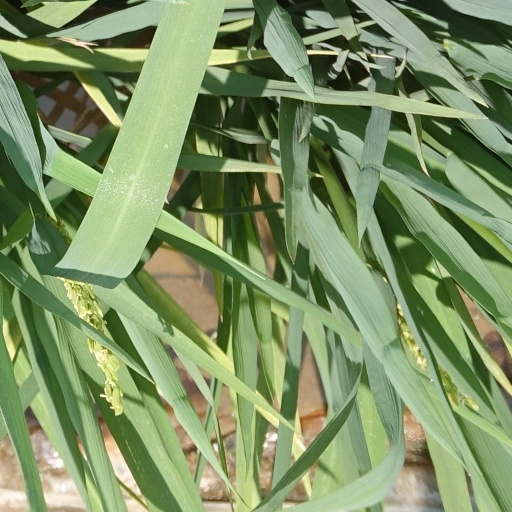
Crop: rice